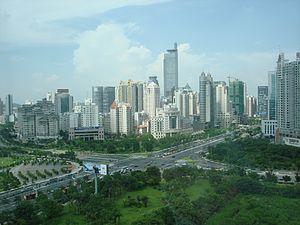
Le Diwang International Commerce Center est un gratte-ciel de 276 mètres pour 54 étages construit en 2006 à Nanning en Chine.
Le district de Qingxiu est une subdivision administrative de la région autonome du Guangxi en Chine. Il est placé sous la juridiction de la ville-préfecture de Nanning. Sa population est de 589 830 habitants.
Nanning est la capitale de la région autonome zhuang du Guangxi en Chine. On y parle principalement le pinghua, un dérivé du cantonais. Elle est aussi appelée la « ville verte » en raison de son abondante flore tropicale.